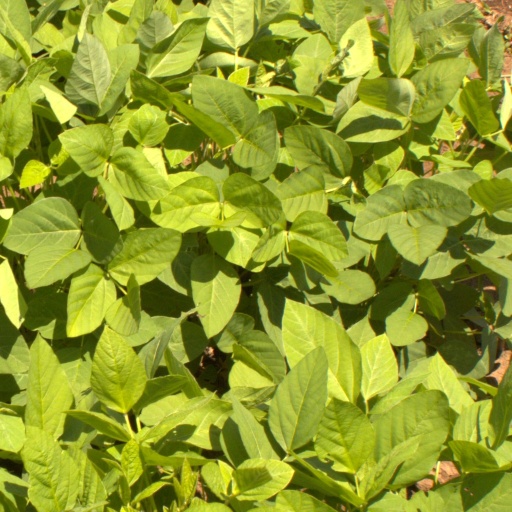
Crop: soybean